IPad 2

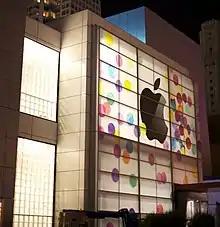
The iPad 2 was announced at the Yerba Buena Center for the Arts on March 2, 2011.

Apple sent invitations to journalists on February 23, 2011, for a media event on March 2. On March 2, 2011, CEO Steve Jobs unveiled the device at the Yerba Buena Center for the Arts, despite being on medical leave. Upon the announcement of the iPad 2, the original iPad was discontinued from sales online and at Apple authorized retail stores.